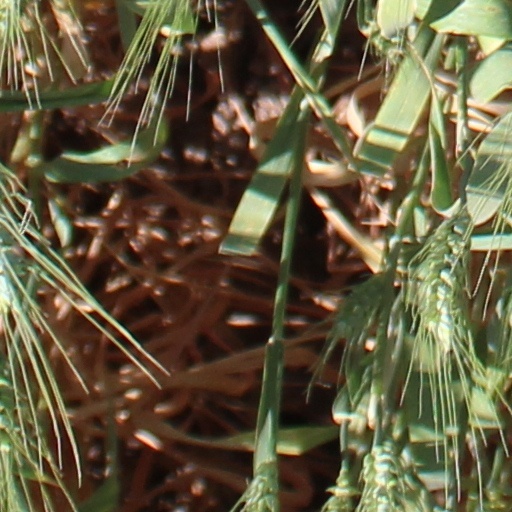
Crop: wheat